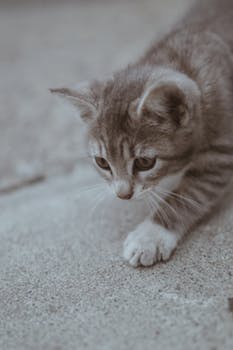
Label: No Watermark